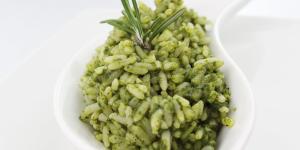
arroz verde con perejil